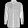
Label: Shirt